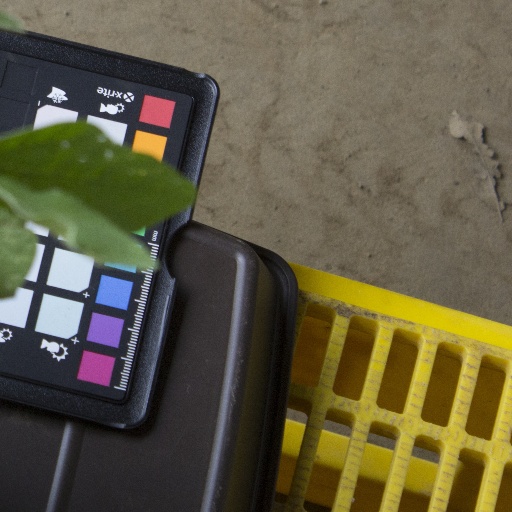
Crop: soybean